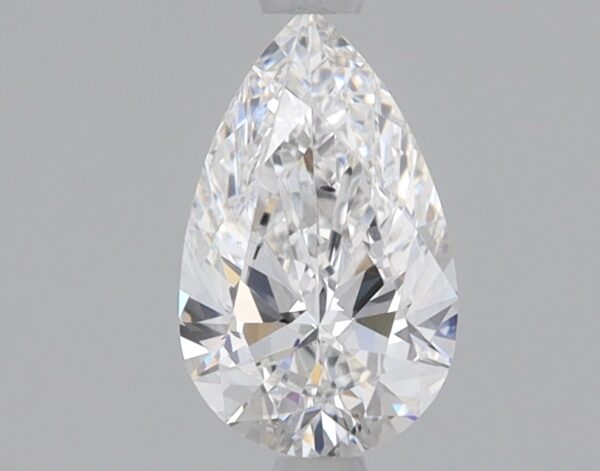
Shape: pear
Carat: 0.81
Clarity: SI1
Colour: E
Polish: EX
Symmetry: EX
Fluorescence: NONE
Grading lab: IGI
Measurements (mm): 8.49 x 5.22 x 3.12